Edwin Olde Riekerink

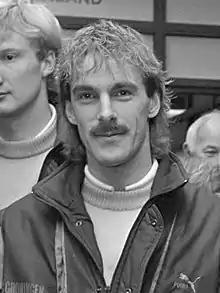
Edwin Olde Riekerink (1986)

Edwin Olde Riekerink (born 28 September 1961) is a Dutch former professional footballer who played as a midfielder for Sparta Rotterdam and FC Groningen between 1981 and 1994.